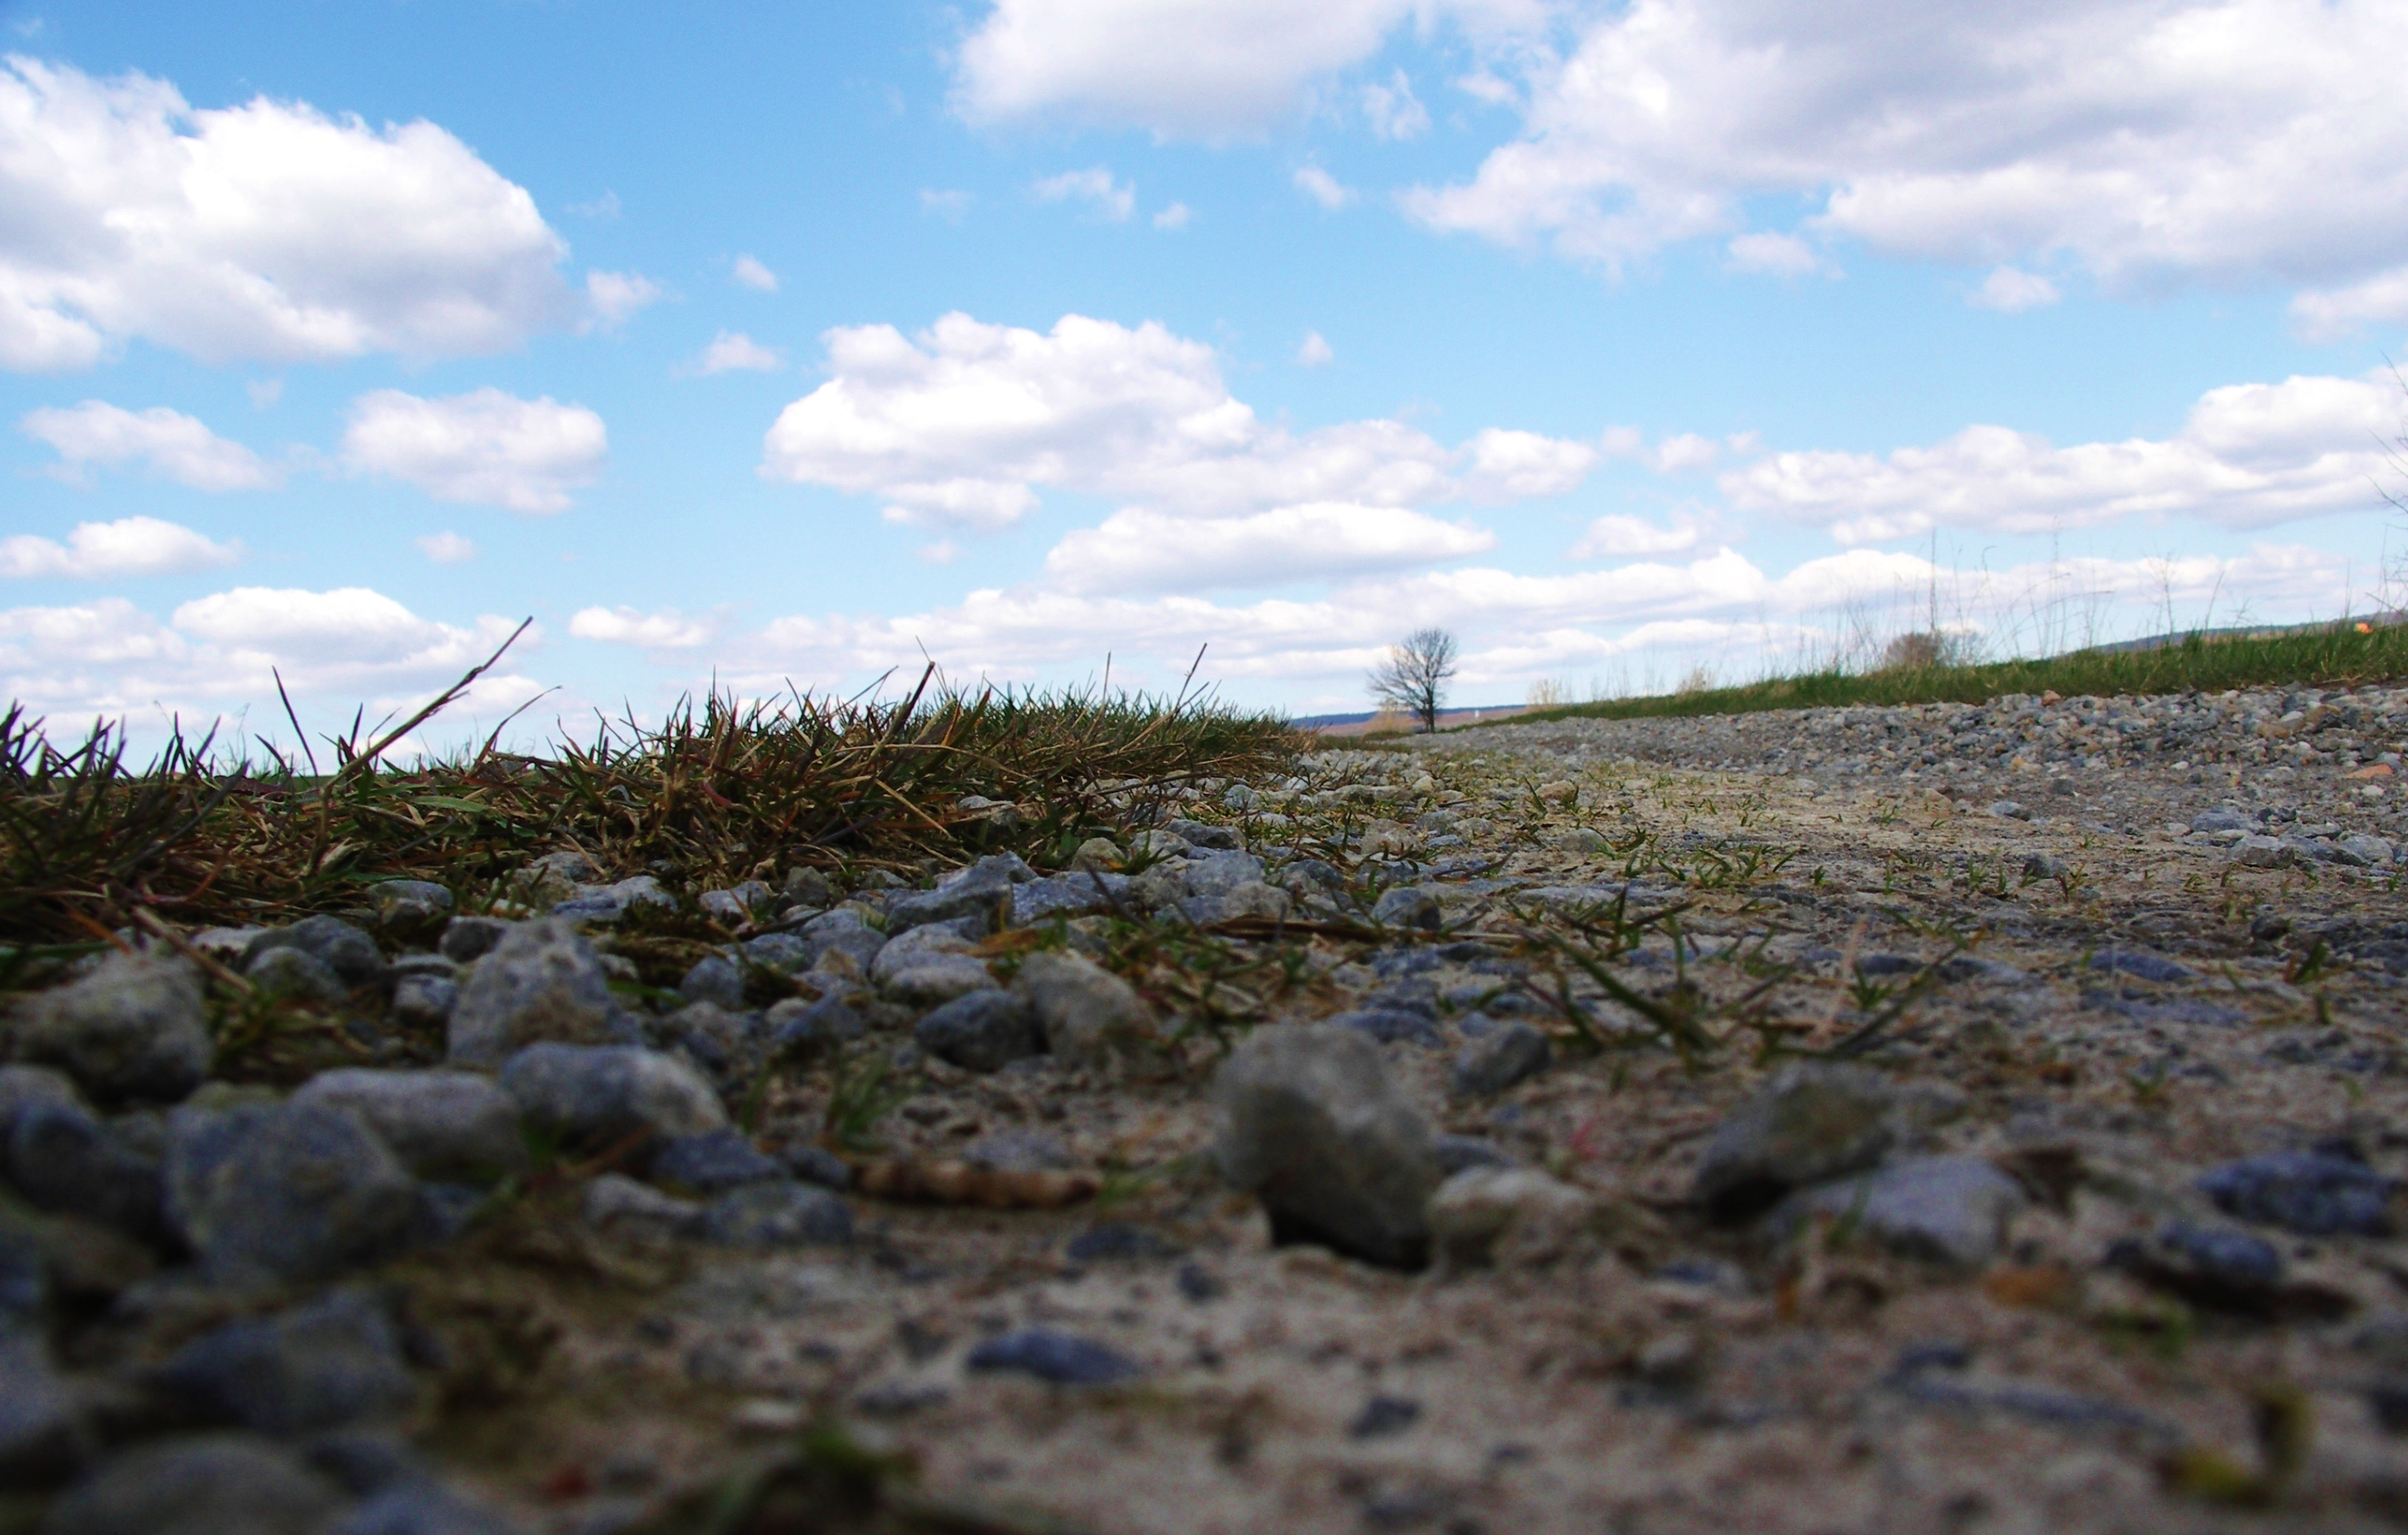
landscape, sea, coast, rock, marsh, wilderness, mountain, ground, shore, soil, lane, pebbles, wetland, bog, habitat, ecosystem, tundra, flooring, steinchen, natural environment